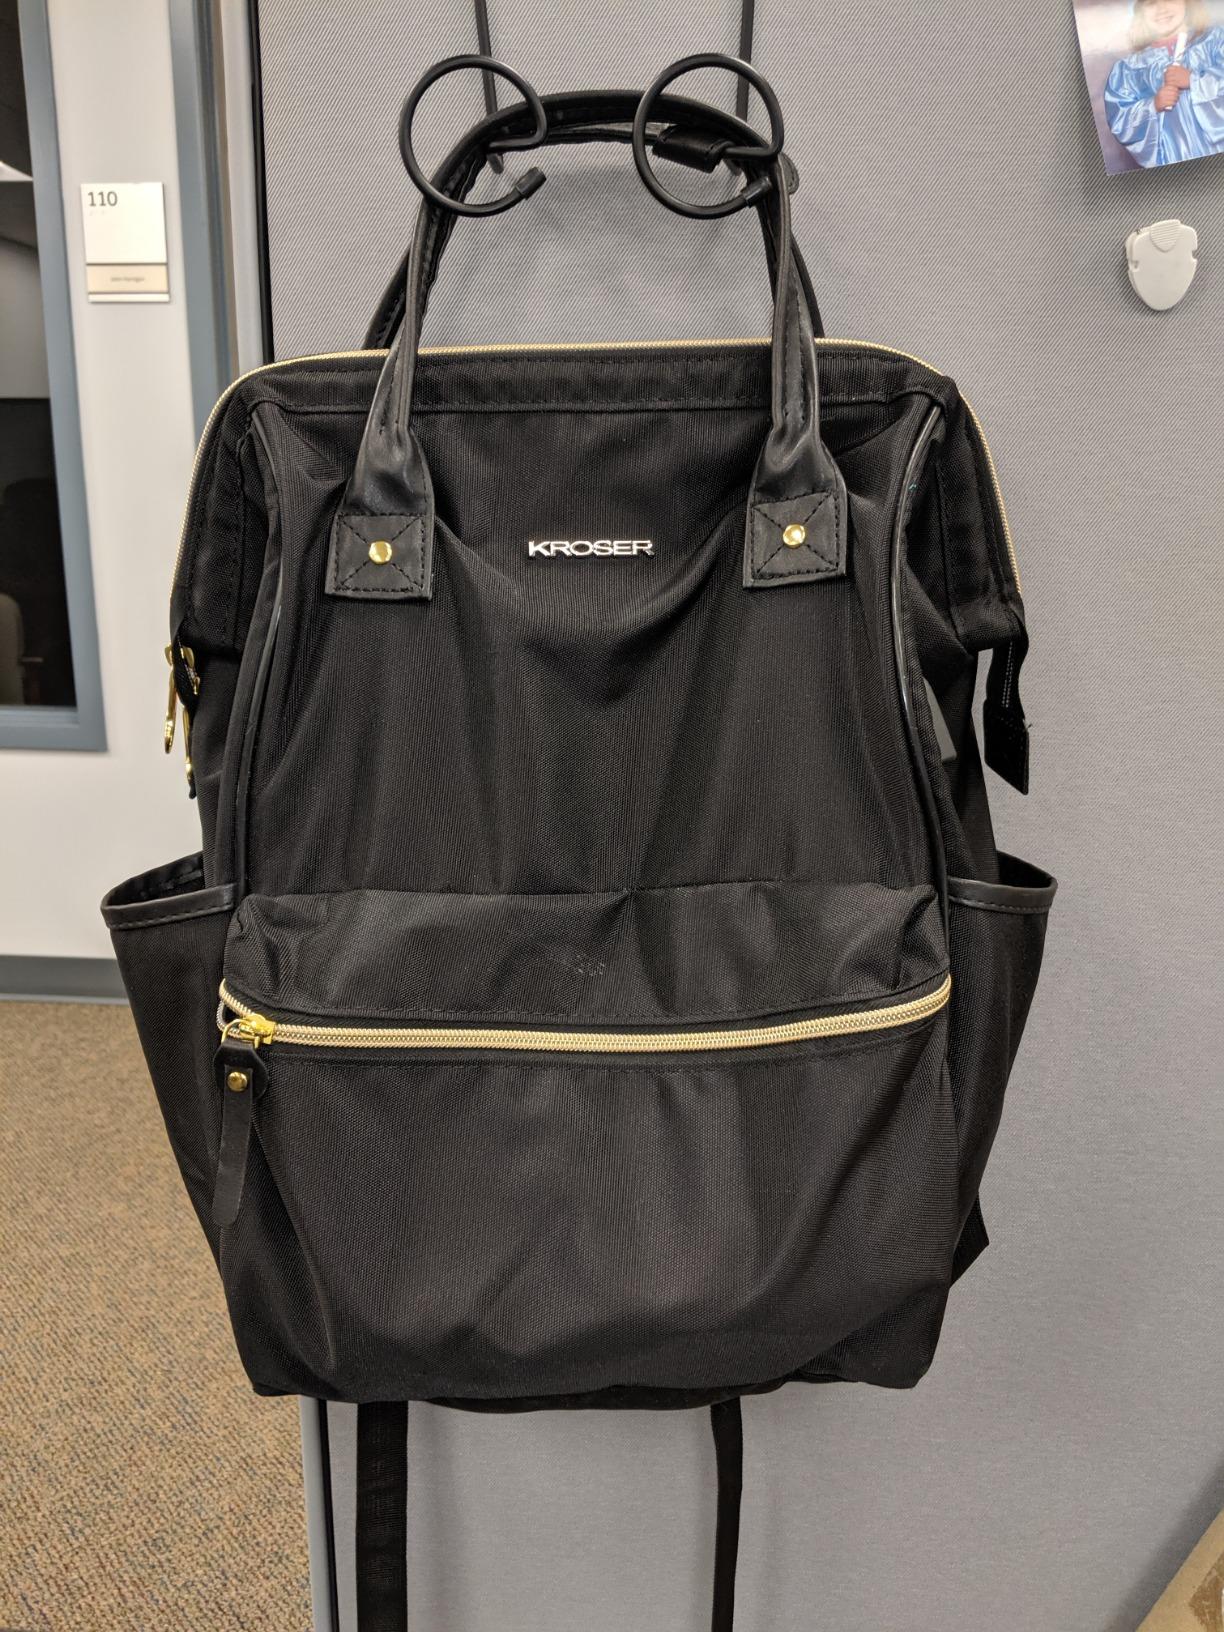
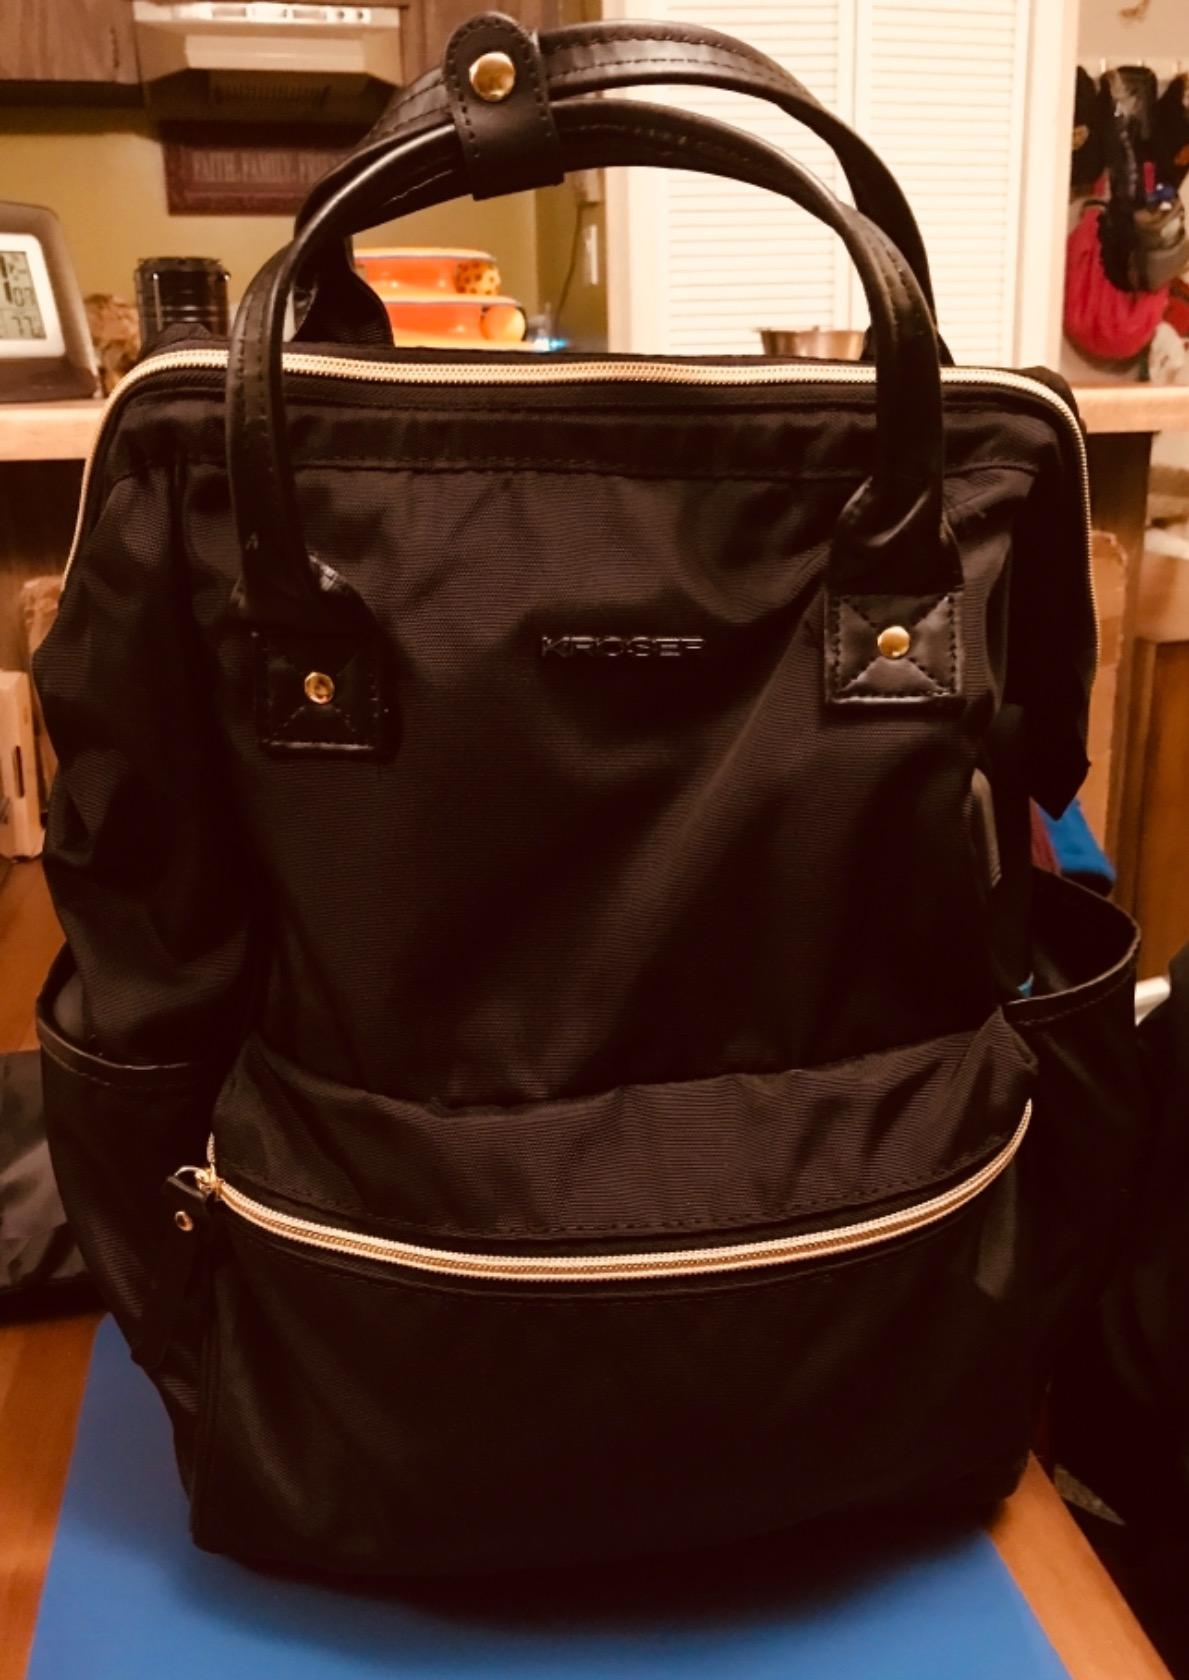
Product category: bag
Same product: yes